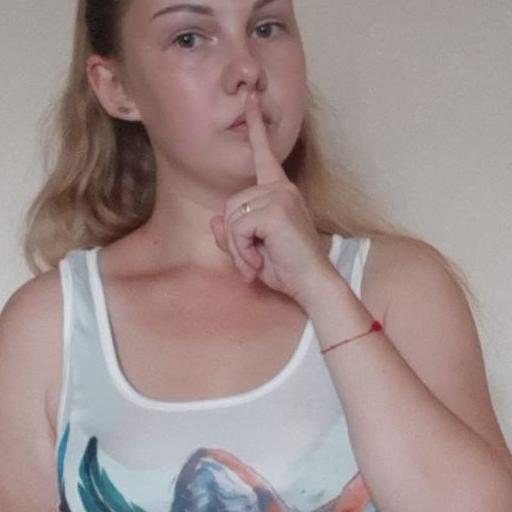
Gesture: mute